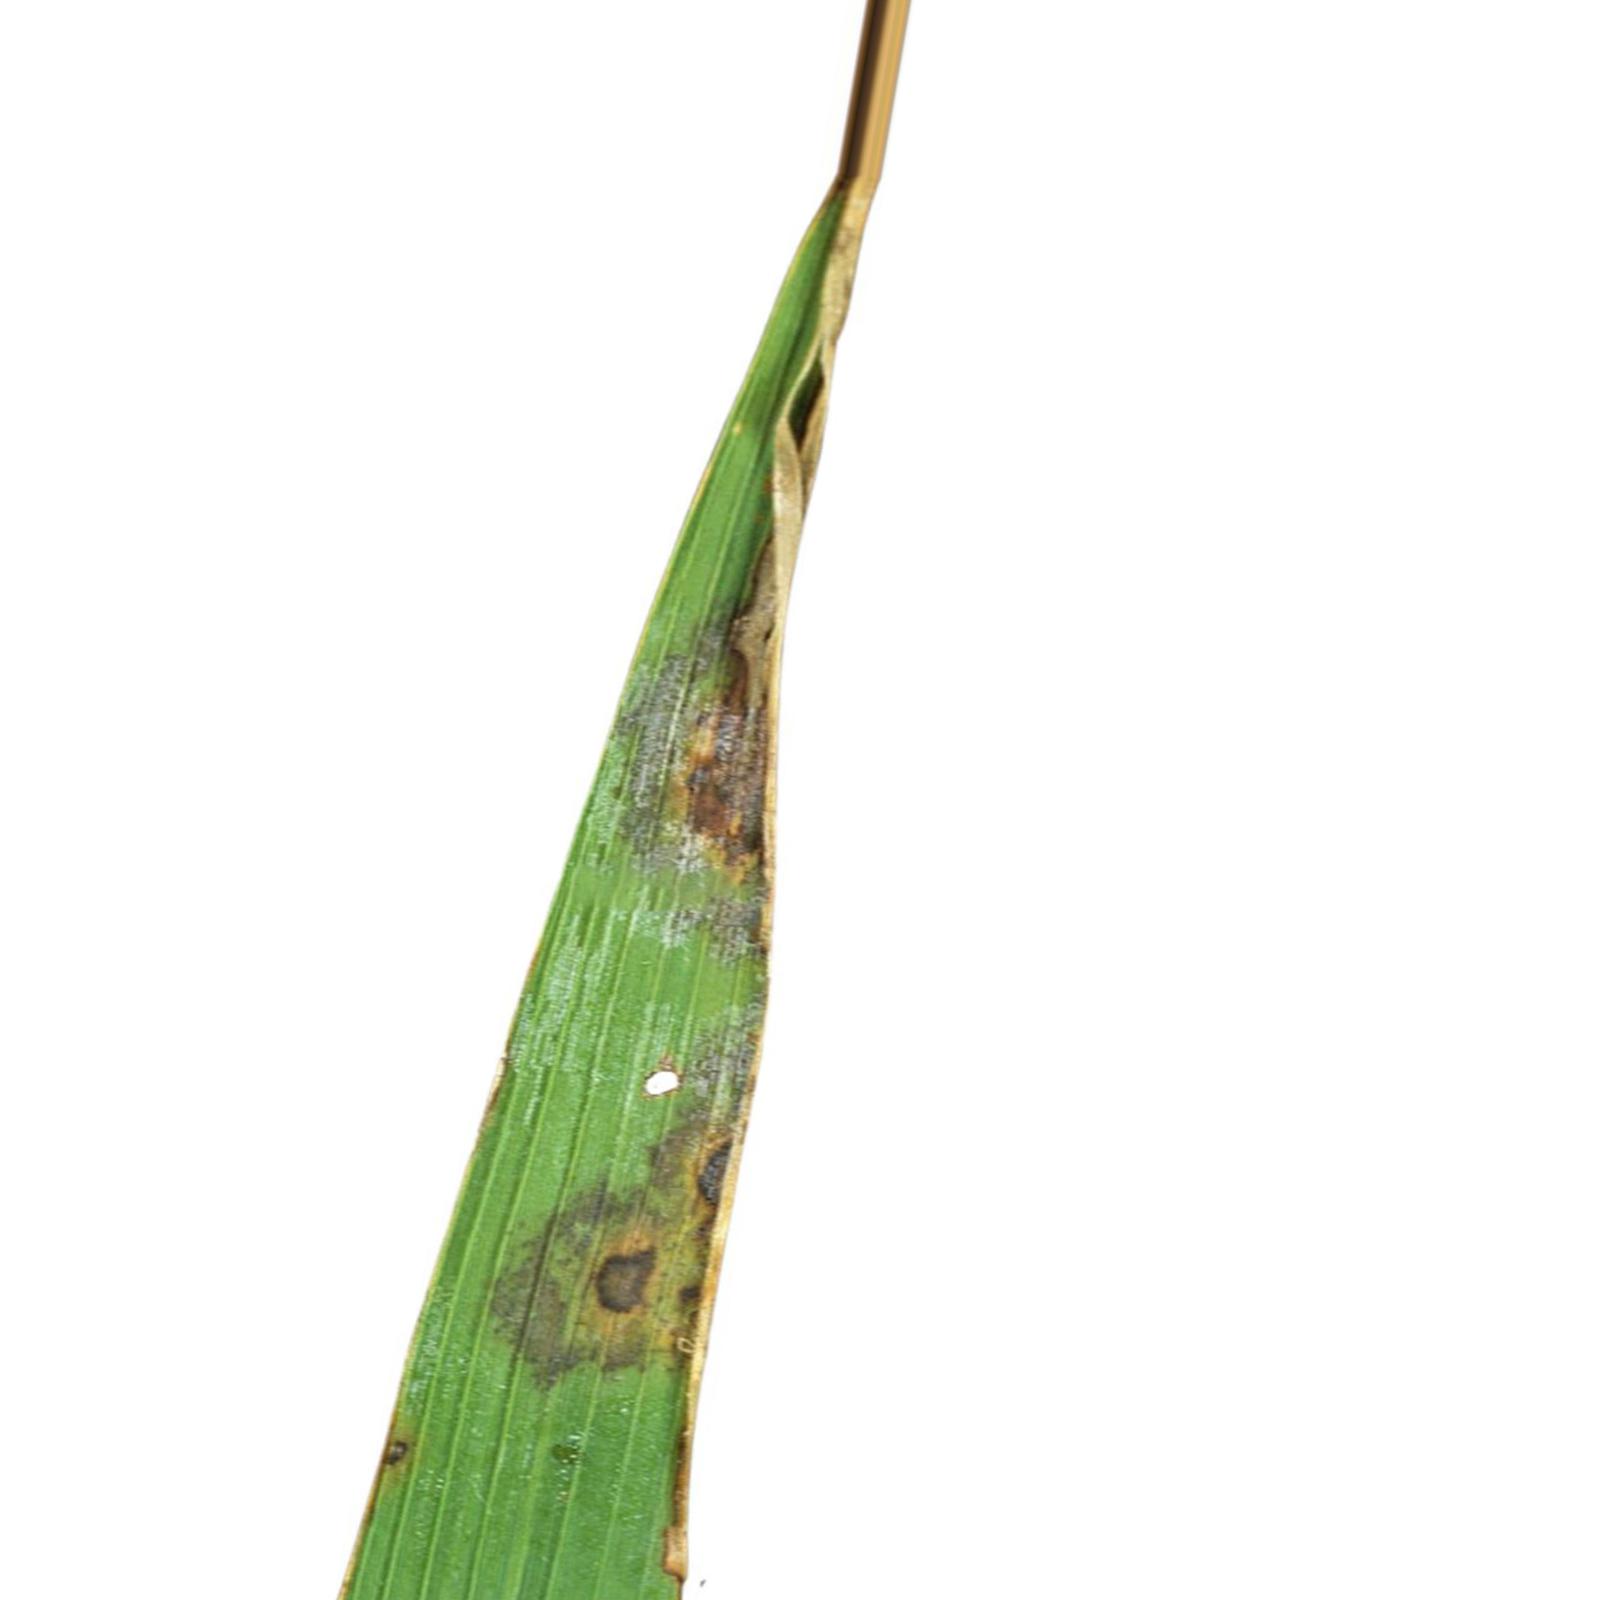
Nhãn: Bệnh Cháy lá ( Leaf scald )